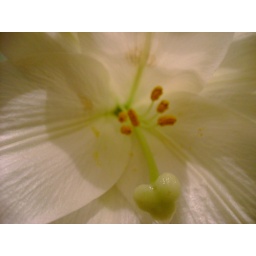
raindrops on roses and girls in white dresses its sleeping with roaches and taking best guesses.